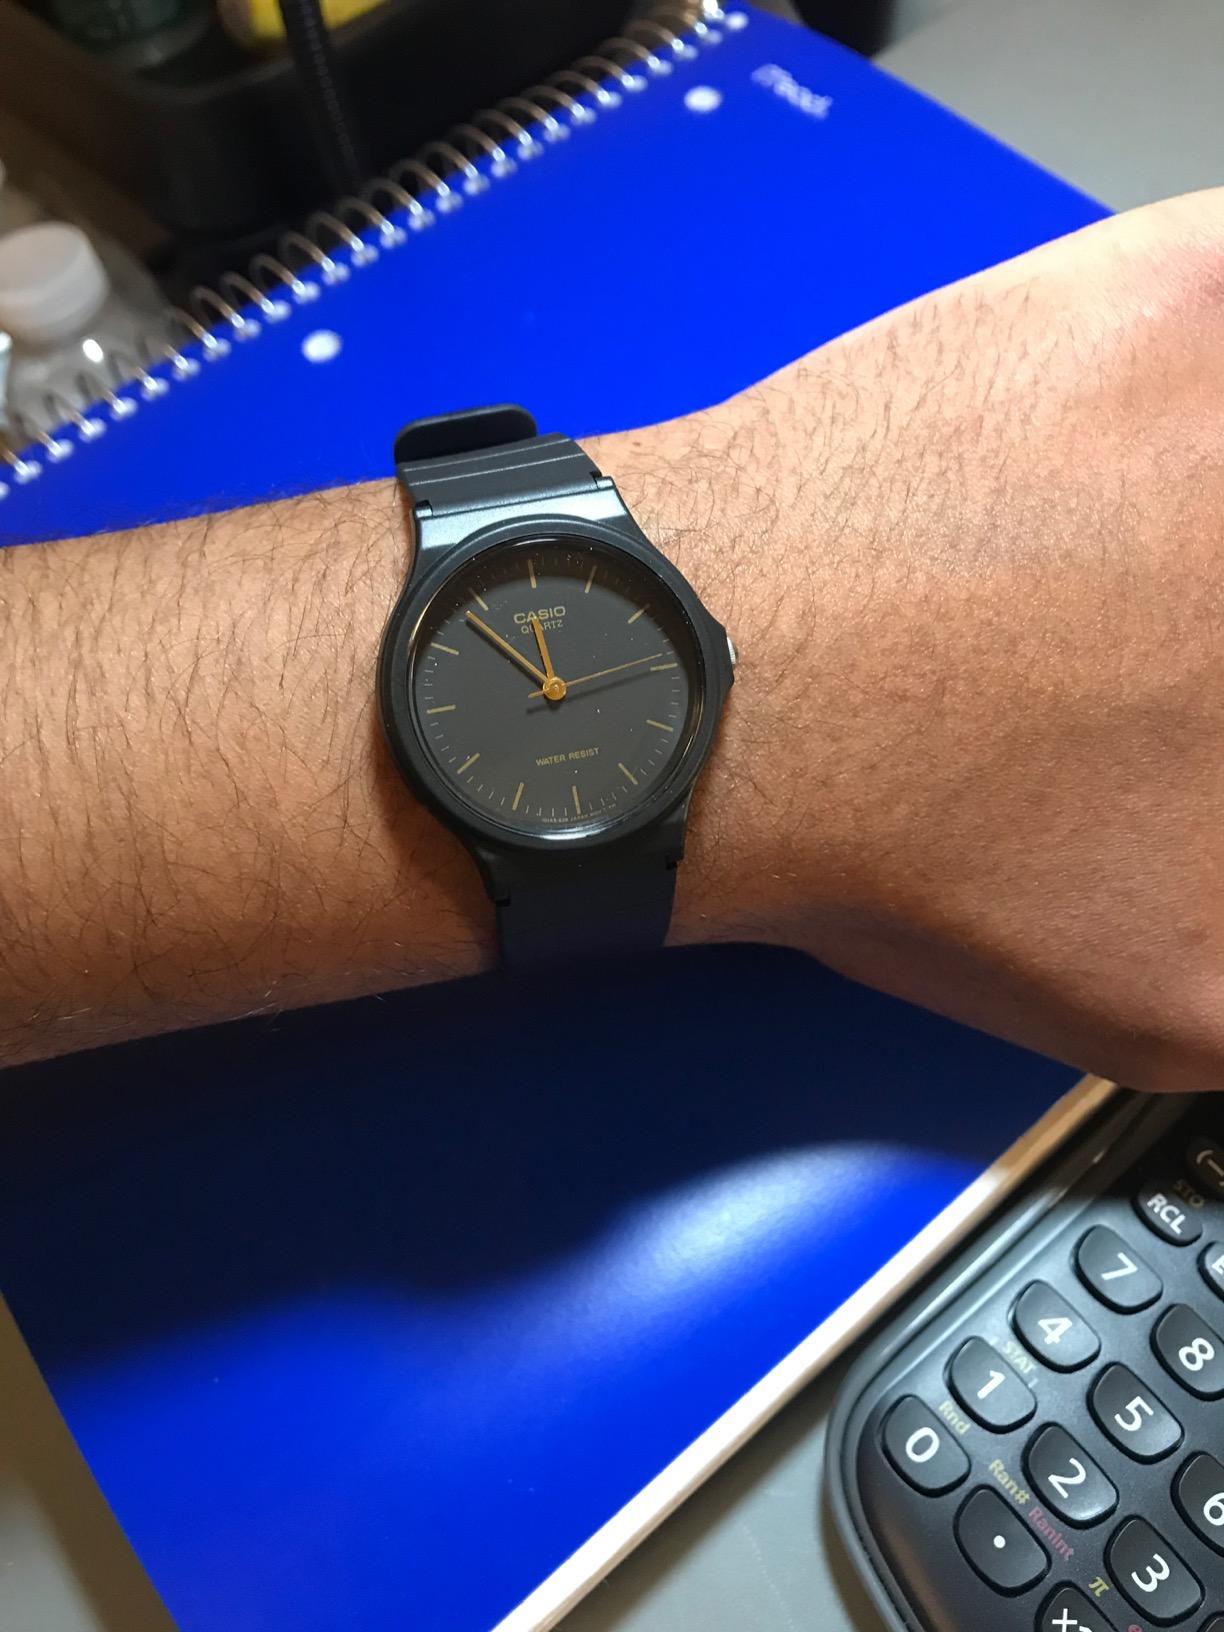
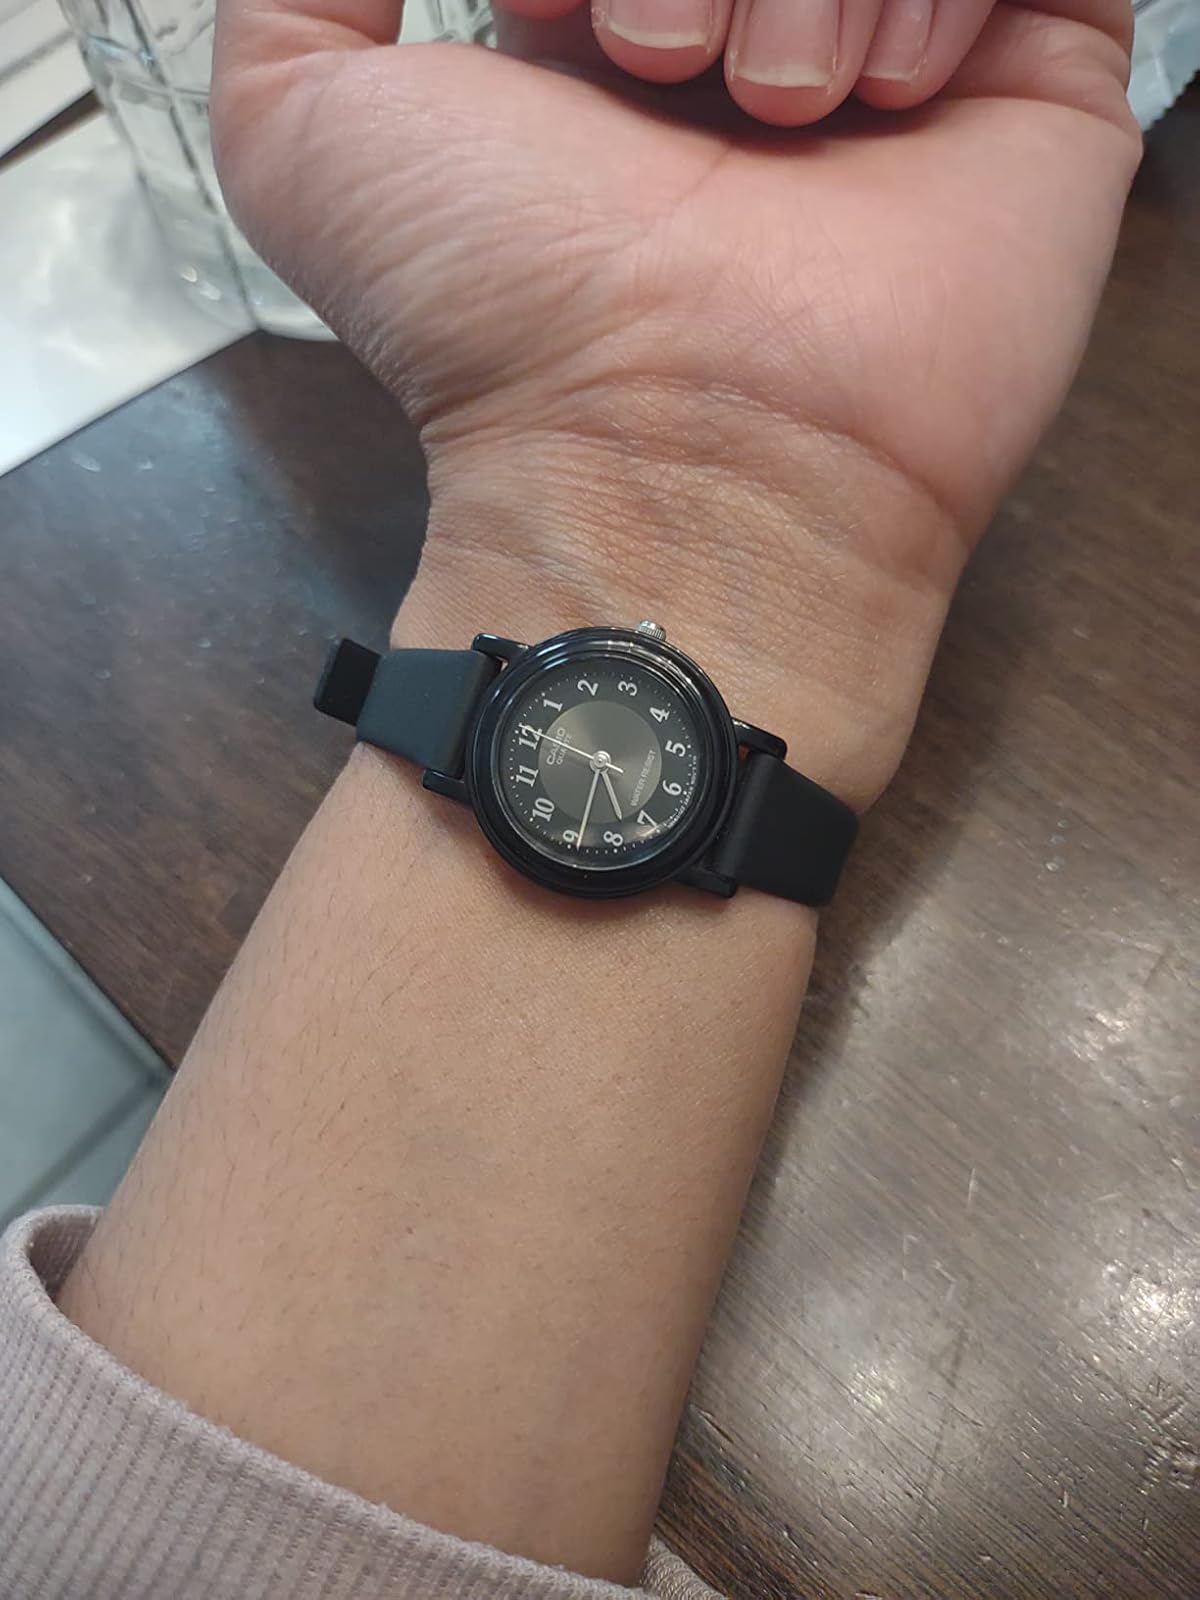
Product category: accessories_watch
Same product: no